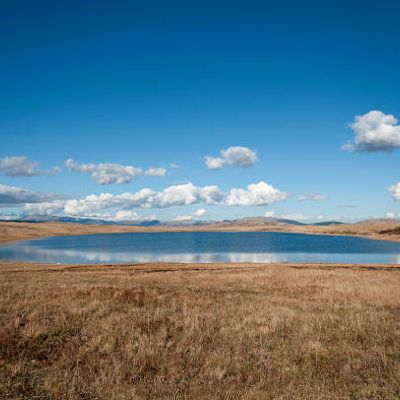
Cloud type: Cirrocumulus (Cc)